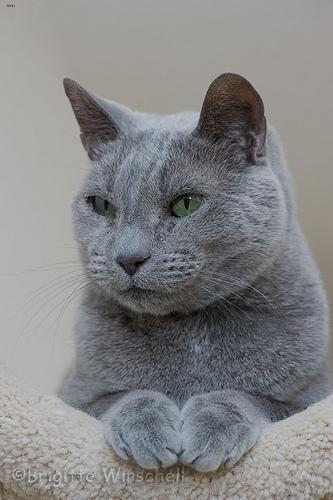
Breed: Russian Blue